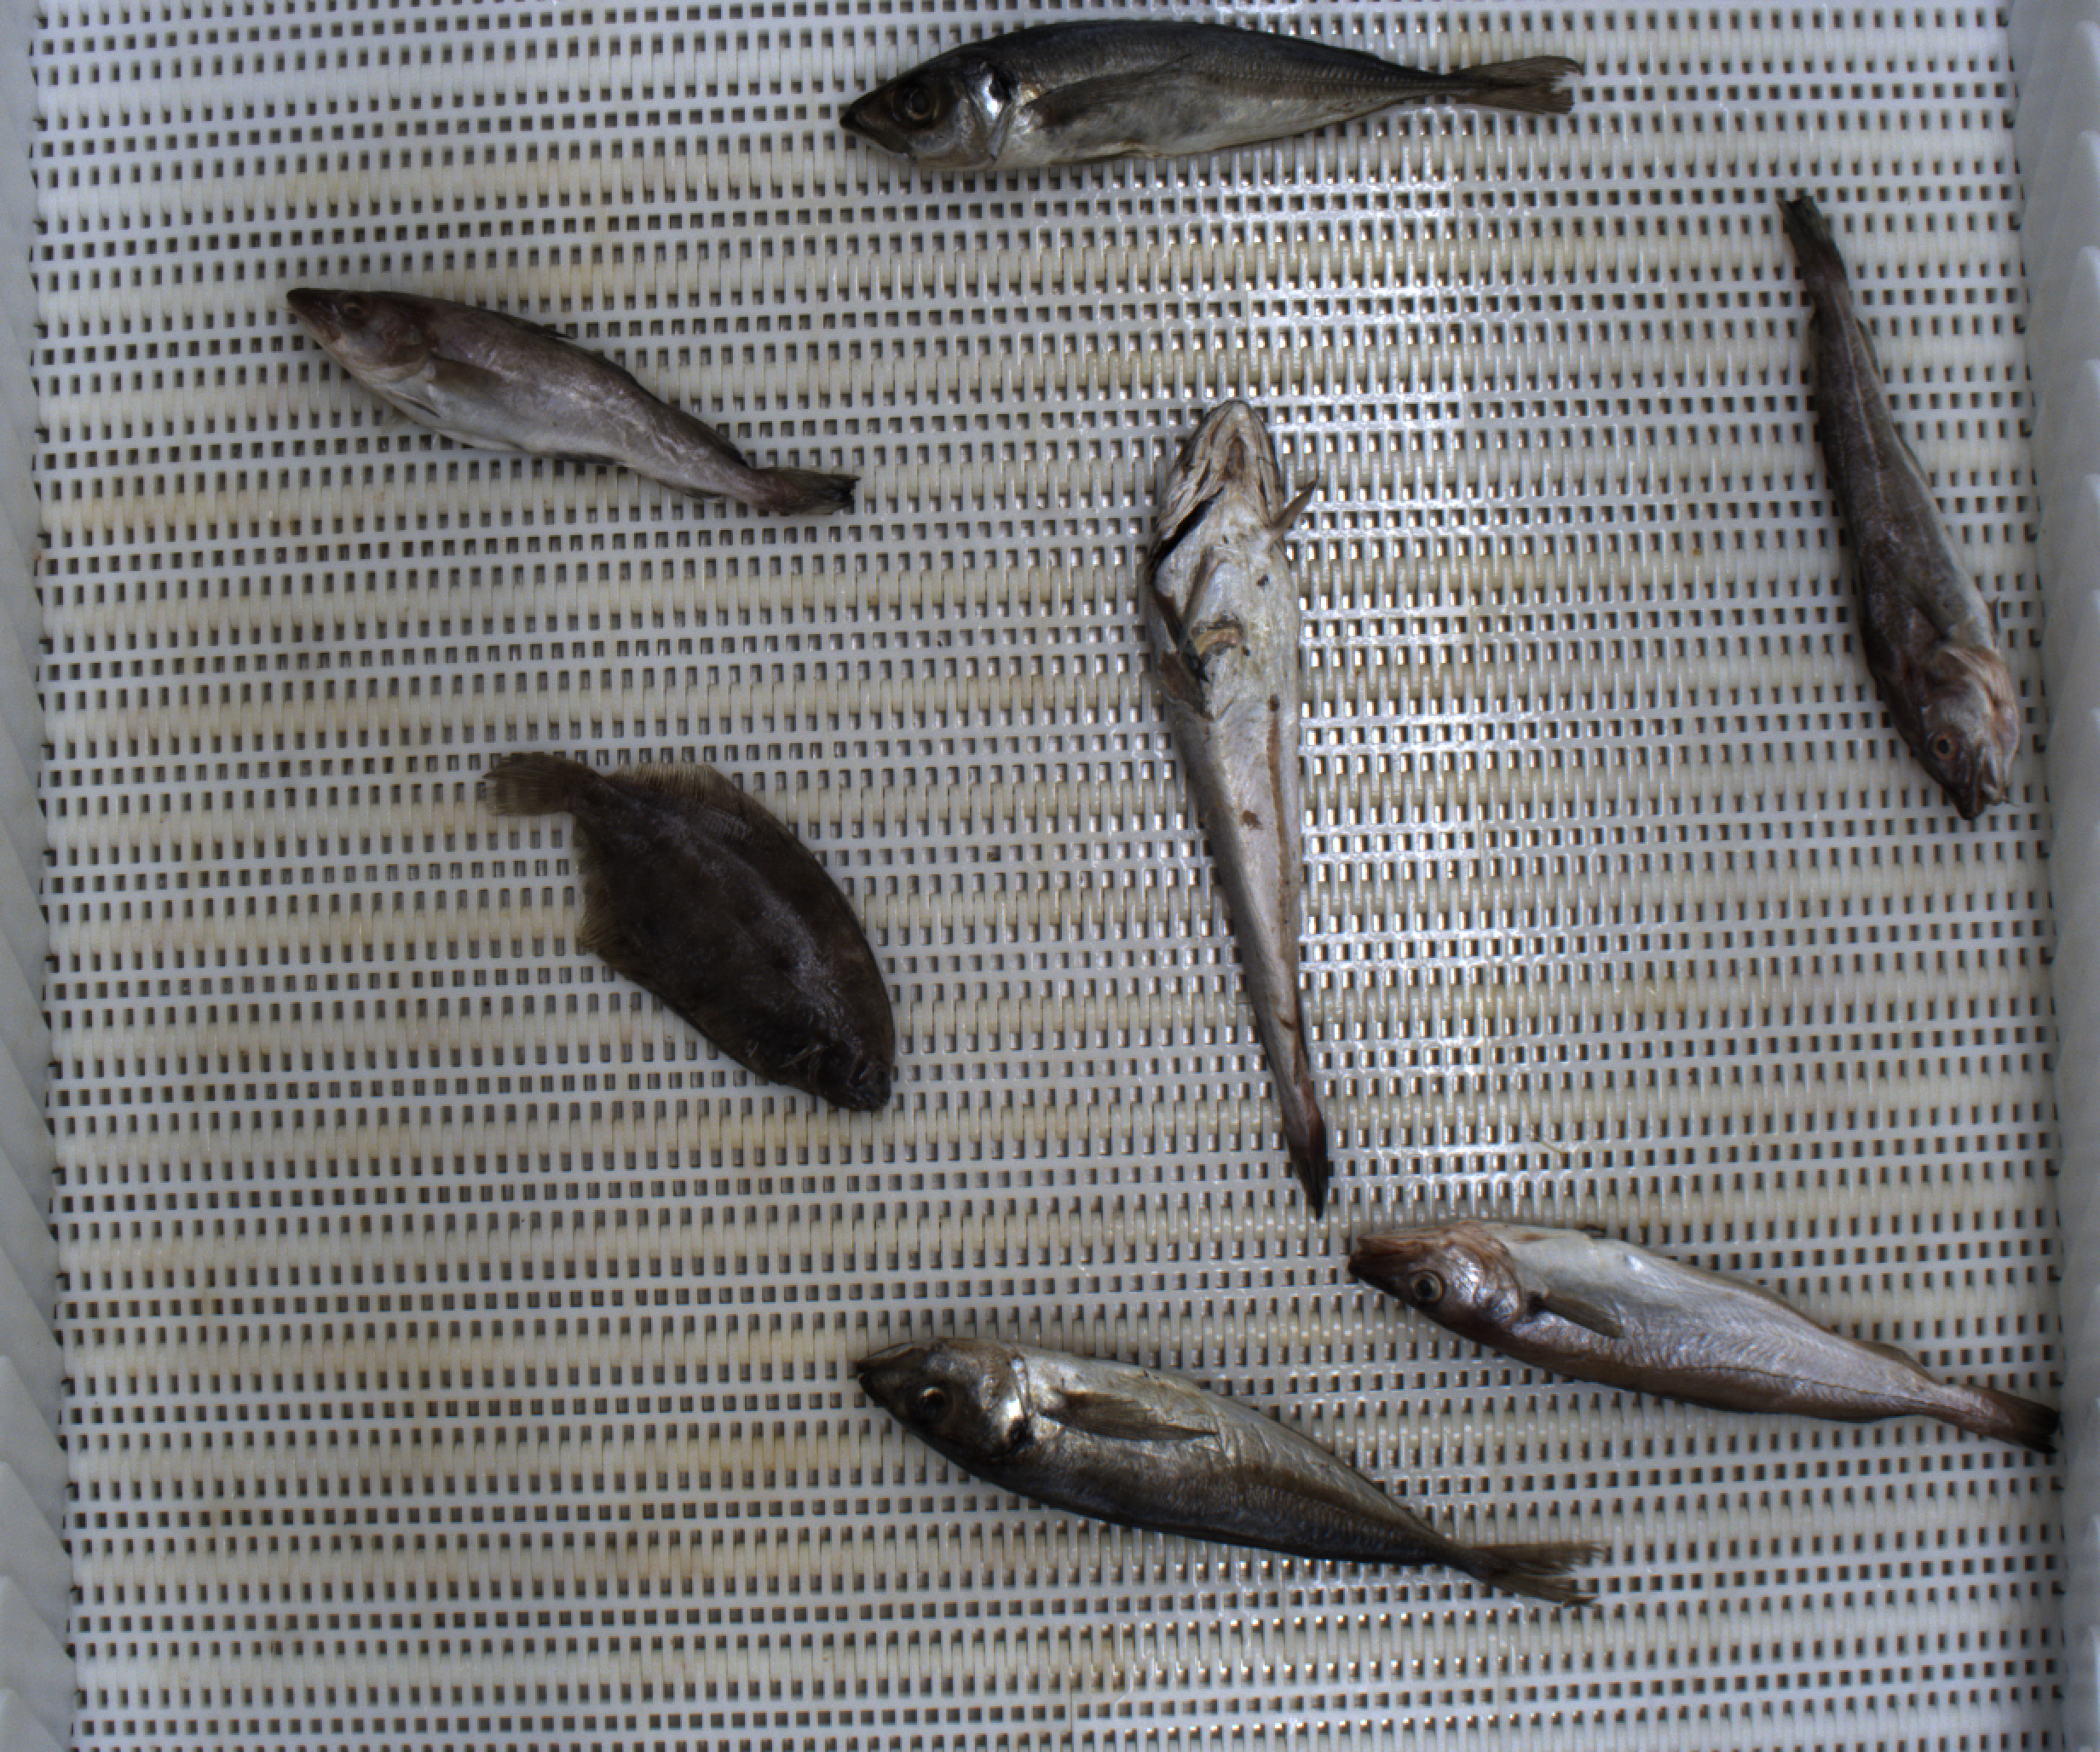
Total fish: 7
Cod: 2
Haddock: 0
Whiting: 1
Hake: 1
Horse mackerel: 2
Saithe: 0
Other: 1